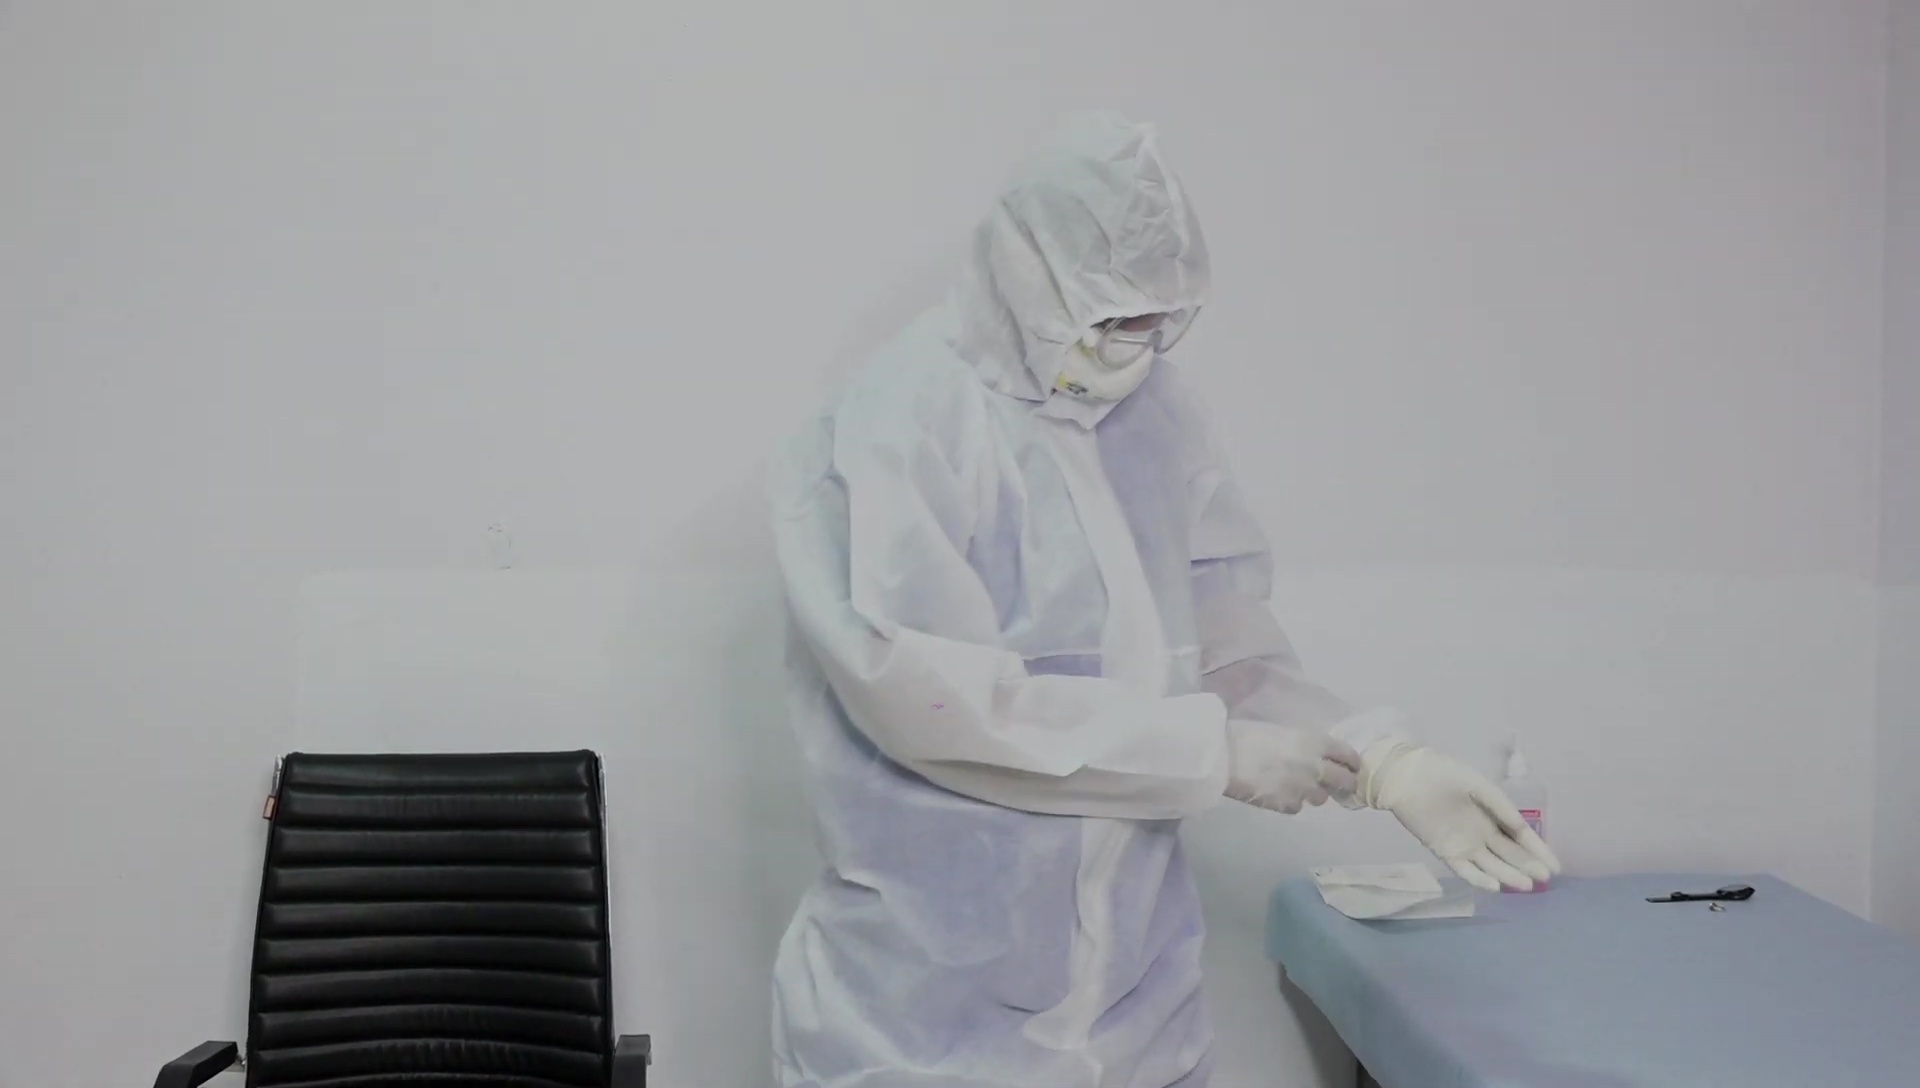
Objects detected:
Gloves
Gloves
Goggles
Mask
Coverall